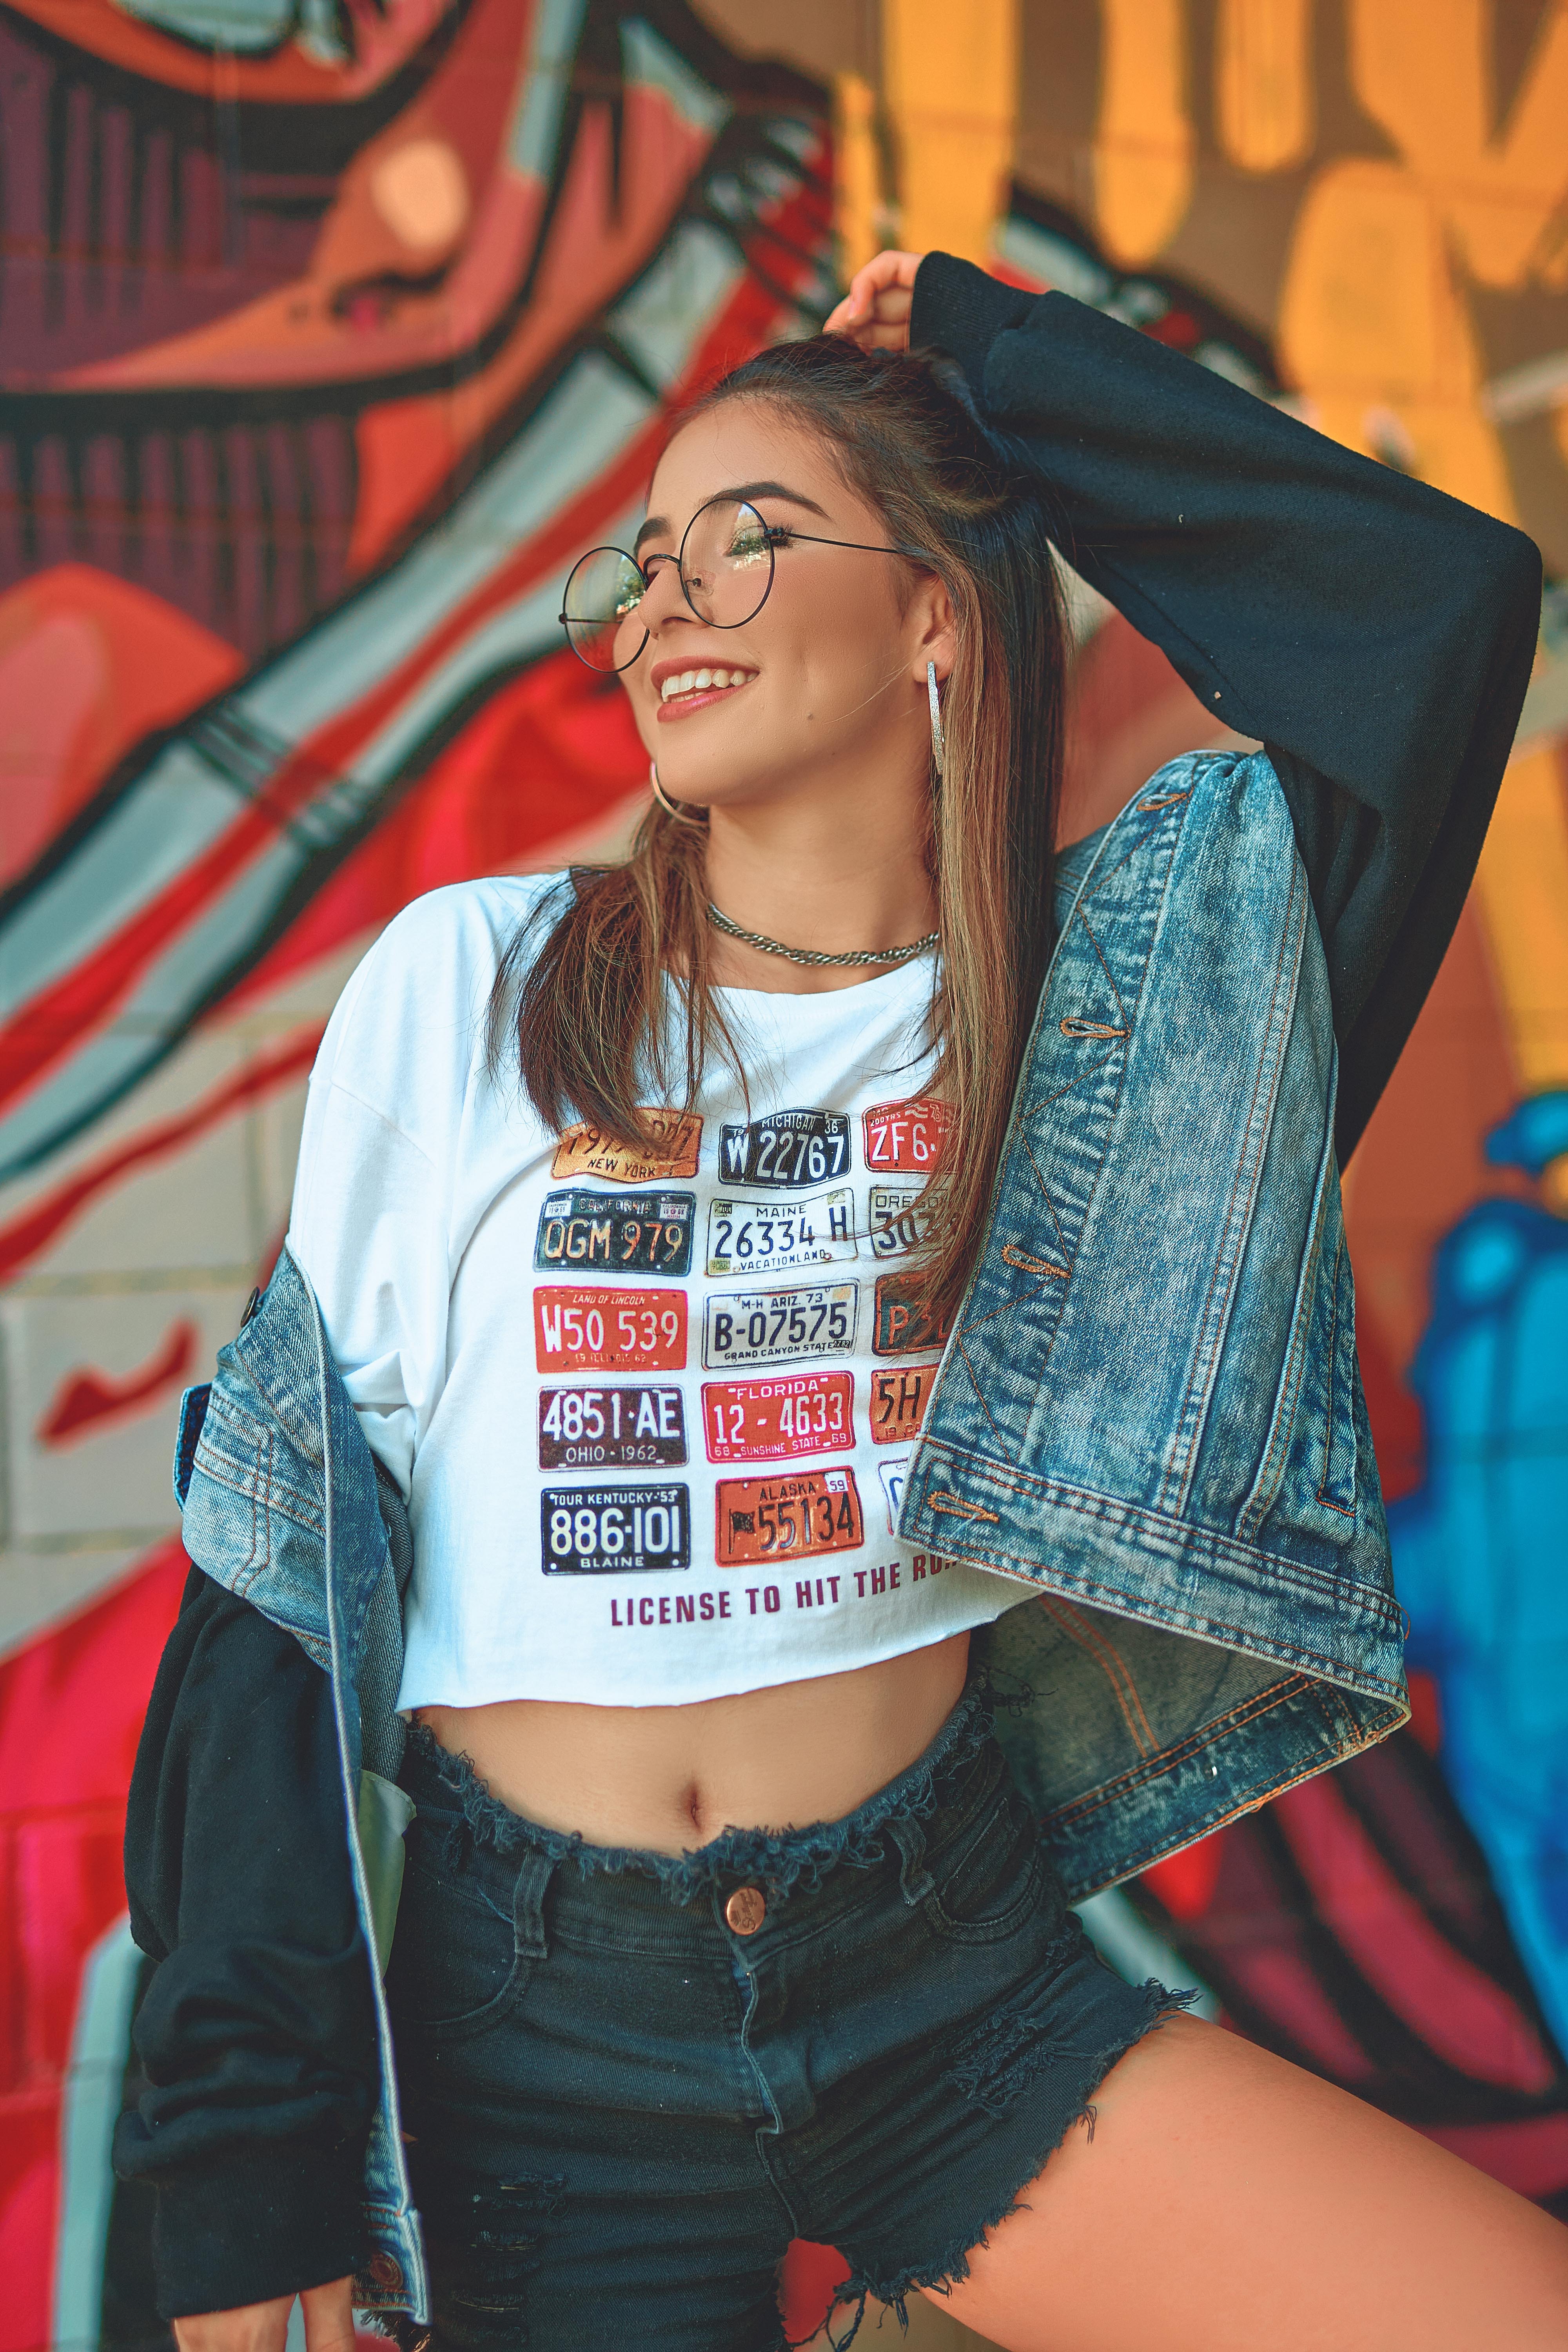
woman, blue, fashion, textile, sleeve, street fashion, flash photography, fashion design, thigh, waist, black hair, entertainment, electric blue, denim, long hair, event, trunk, eyewear, belt, necklace, human leg, jewellery, navel, blond, t shirt, performing arts, abdomen, magenta, fun, leisure, pattern, performance, music artist, flesh, singer, photo shoot, sitting, fashion model, public event, costume